Glorious Times at the Spessart Inn

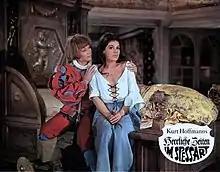
Liselotte Pulver and Hannelore Elsner

Glorious Times at the Spessart Inn is a 1967 West German comedy film directed by Kurt Hoffmann and starring Liselotte Pulver, Harald Leipnitz, and Vivi Bach.